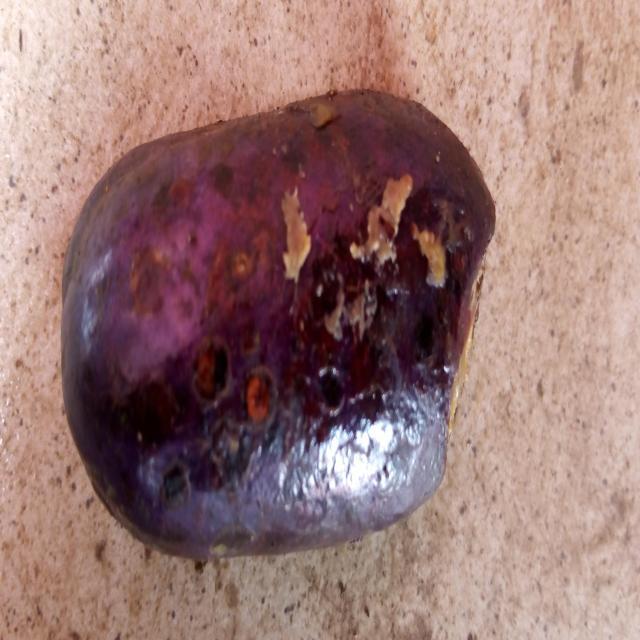
Plum grade: bruised